Dream of the Rarebit Fiend

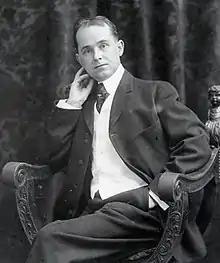
McCay's rocky marriage affected his outlook in "Rarebit Fiend".

McCay began cartooning in the 1890s and had a prolific output published in magazines and newspapers. He became known for his ability to draw quickly, a talent he often employed during chalk talks on the vaudeville stage (alongside the likes of Harry Houdini and W. C. Fields). Before "Dream of the Rarebit Fiend" and "Little Nemo", McCay had shown an interest in the topic of dreams. Some of his earlier works, numbering at least 10 regular comic strips, had titles such as "Daydreams" and "It Was Only a Dream". McCay's were not the first dream-themed comic strips to be published: McCay's employer, the "New York Herald", had printed at least three such strips, beginning with Charles Reese's "Drowsy Dick" in 1902. Psychoanalysis and dream interpretation had begun to enter the public consciousness with the 1900 publication of Freud's "Interpretation of Dreams".